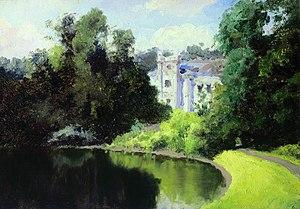
Étang envahi par les herbes est un tableau paysager du peintre russe Vassili Polenov, achevé en 1879. Il appartient aux collections de la Galerie Tretiakov et y est classé à l'inventaire sous le nᵒ 10460. Ses dimensions sont de 80 × 124,7 cm. La vue de la nature représentée sur la toile synthétise les différentes impressions ressenties par le peintre. Plusieurs études pour ce tableau ont été réalisées par Polenov en 1877, alors qu'il rendait visite à ses parents dans le village de Pétrouchki près de Kiev. Son travail sur la toile a été achevé au début de l'année 1879, à Moscou.